Messina

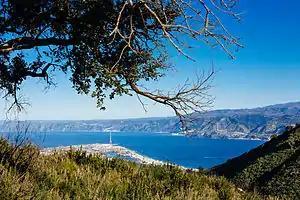
Natural Reserve Capo Peloro

After the fall of the Western Roman Empire the city was successively ruled by Goths from 476, then by the Byzantine Empire in 535, by the Arabs in 842, and in 1061 by the Norman brothers Robert Guiscard and Roger Guiscard (later count Roger I of Sicily). In 1189 the English King Richard I (""The Lionheart"") stopped at Messina en route to the Holy Land for the Third Crusade and briefly occupied the city after a dispute over the dowry of his sister, who had been married to William the Good, King of Sicily.